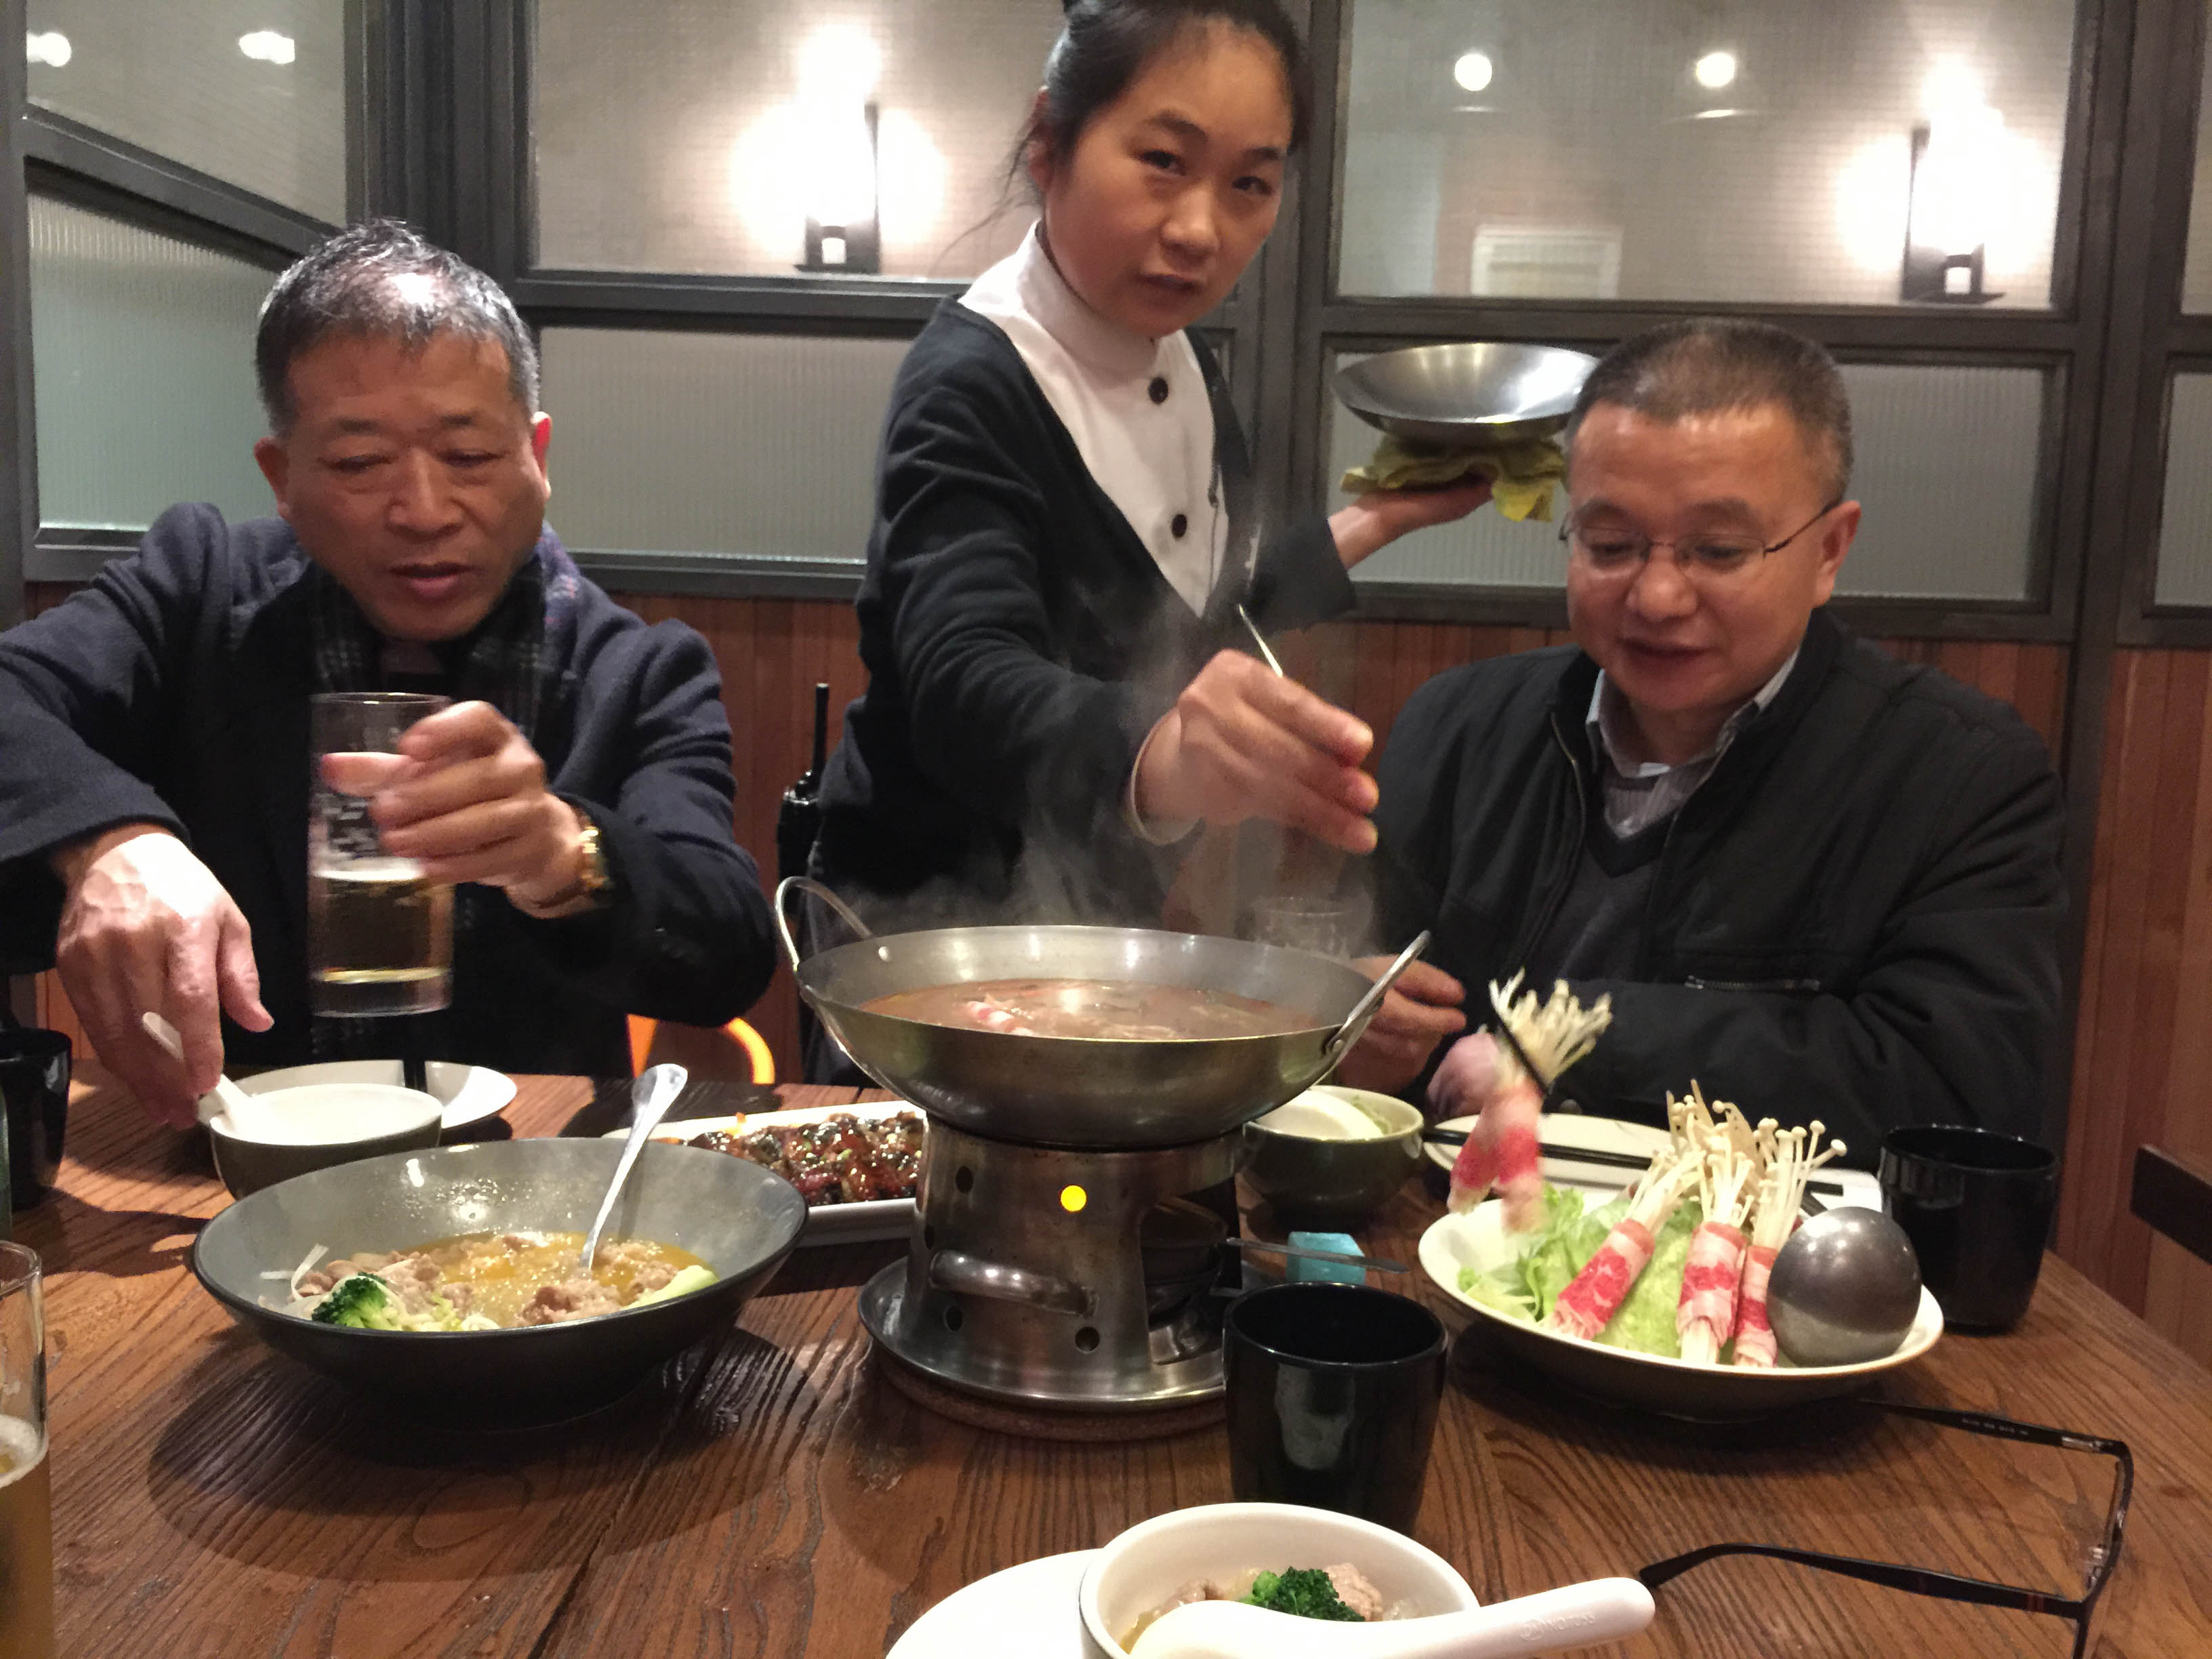
restaurant, dish, meal, food, cooking, professional, lunch, cuisine, cook, dinner, supper, sense